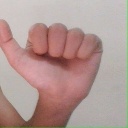
अक्षर: त